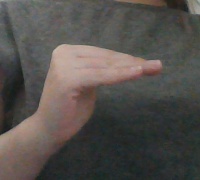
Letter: haa